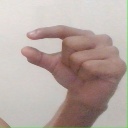
अक्षर: ग